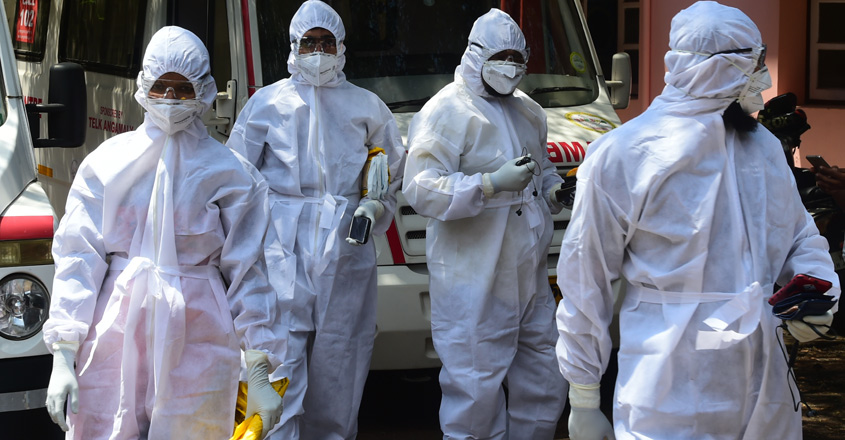
Objects detected:
Goggles
Goggles
Goggles
Goggles
Mask
Mask
Mask
Mask
Gloves
Gloves
Gloves
Gloves
Gloves
Gloves
Coverall
Coverall
Coverall
Coverall